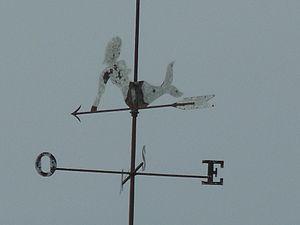
Girouette en forme de sirène du clocher-porche de Mimizan (Landes, France). Allusion au dicton
La fête de la mer est une journée de réjouissances collectives destinée à célébrer la relation qu'entretient Mimizan-Plage, dans le département français des Landes, avec l'Océan Atlantique qui la borde. Elle a lieu chaque année le 1ᵉʳ mai.